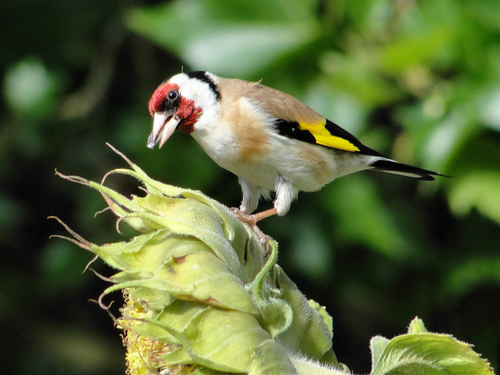
this colorful pink billed bird has a buff back, yellow primaries against black and yellow secondaries, a bright red face with a black and white nape.
small multi-colored bird with long pointed beak, brown and white breast, white belly, red crown and cheek patch, black eyering and stripe across nape, bright yellow stripe on secondaries.
a brown, red faced bird with black and yellow wings gets ready to eat.
multi-colored bird has a red head, beige back, and yellow and black wings.
this is a hard billed bird that sustains its nourishment on seeds.
this bird has a red crown with yellow black and brown feathers on its wings
this bird has a redcrown with black and red secondaries.
a multicolored bird with an orange and white base color with black tips and a red head with a short beak.
this bird is white, yellow, and black in color, with a light colored beak.
this multi-colored bird has a white and tan body with a red face and black and white striped nape as well as black wings with a yellow patch.
Species: European Goldfinch